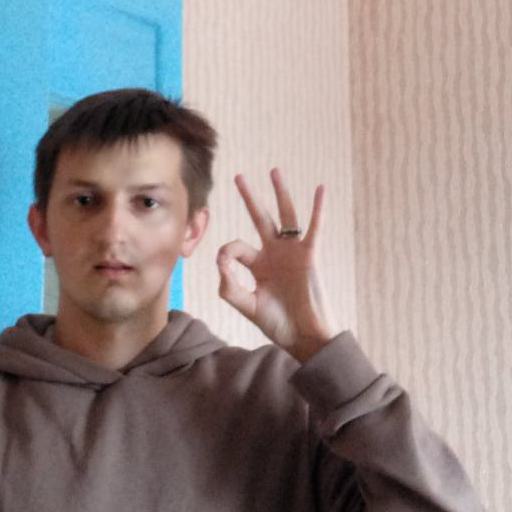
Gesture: ok